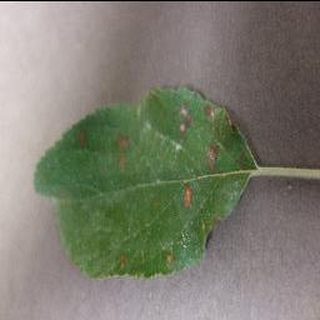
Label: apple_cedar_apple_rust